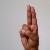
The image shows a hand gesture representing the letter 'U' in Indian Sign Language.